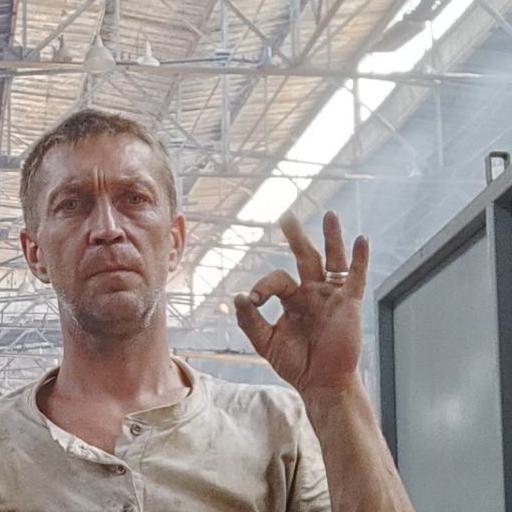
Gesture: ok